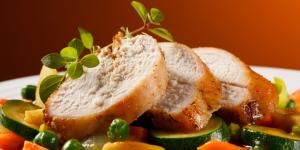
pechugas de pavo con verduras